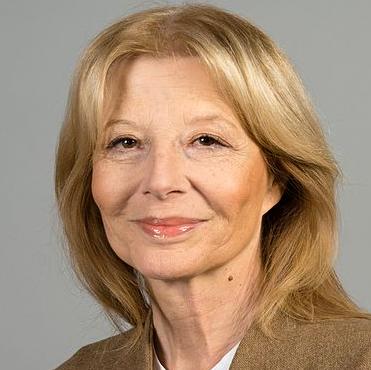
Age: 68